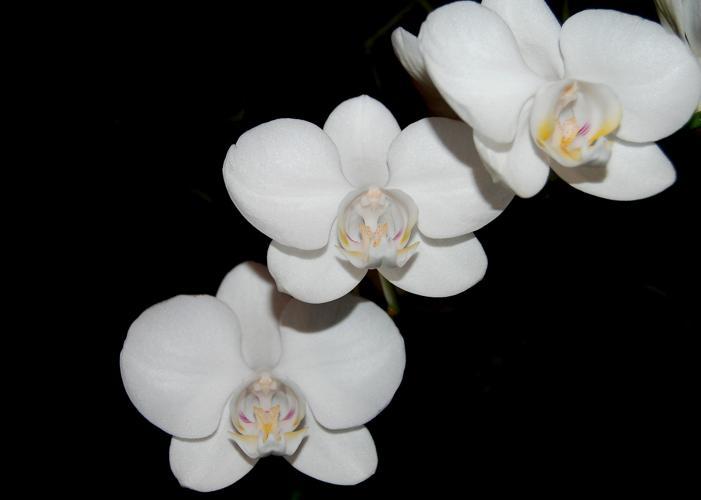
Label: moon orchid